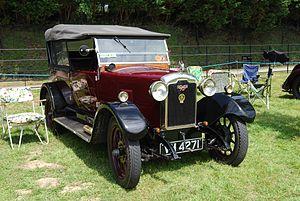
La Rover 10/25 était une petite voiture fabriquée par l'ancien constructeur anglais Rover à partir de la mi 1927. Rover augmenta l'alésage de la 9/20hp de 3 mm et renomma le modèle 10/25 pour indiquer que la puissance fiscale du moteur augmente de 10 % pour 25 % de puissance supplémentaire en sortie. L'arbre d'entraînement est également couvert. La Rover 9/20 restait à disposition dans les salles d'exposition. Elle était fabriquée à Tyseley, un quartier de la ville de Birmingham.